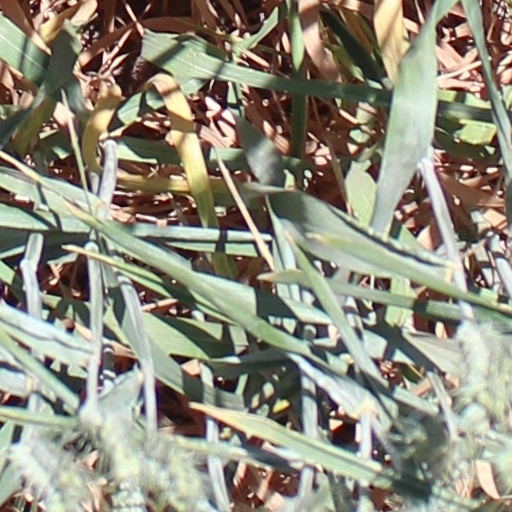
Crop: wheat